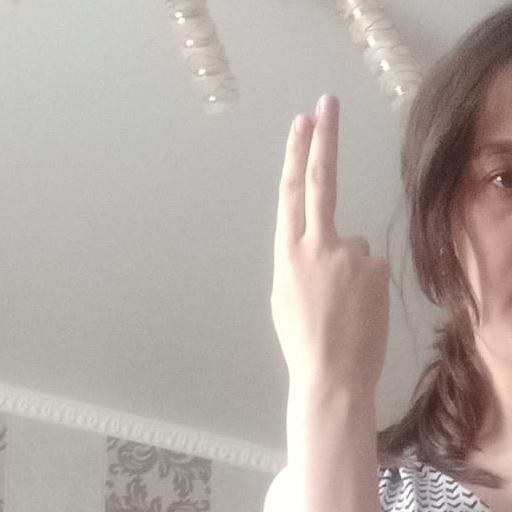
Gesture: two_up_inverted